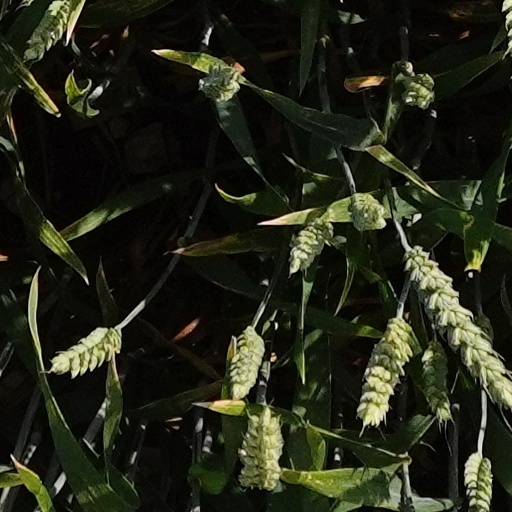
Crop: wheat